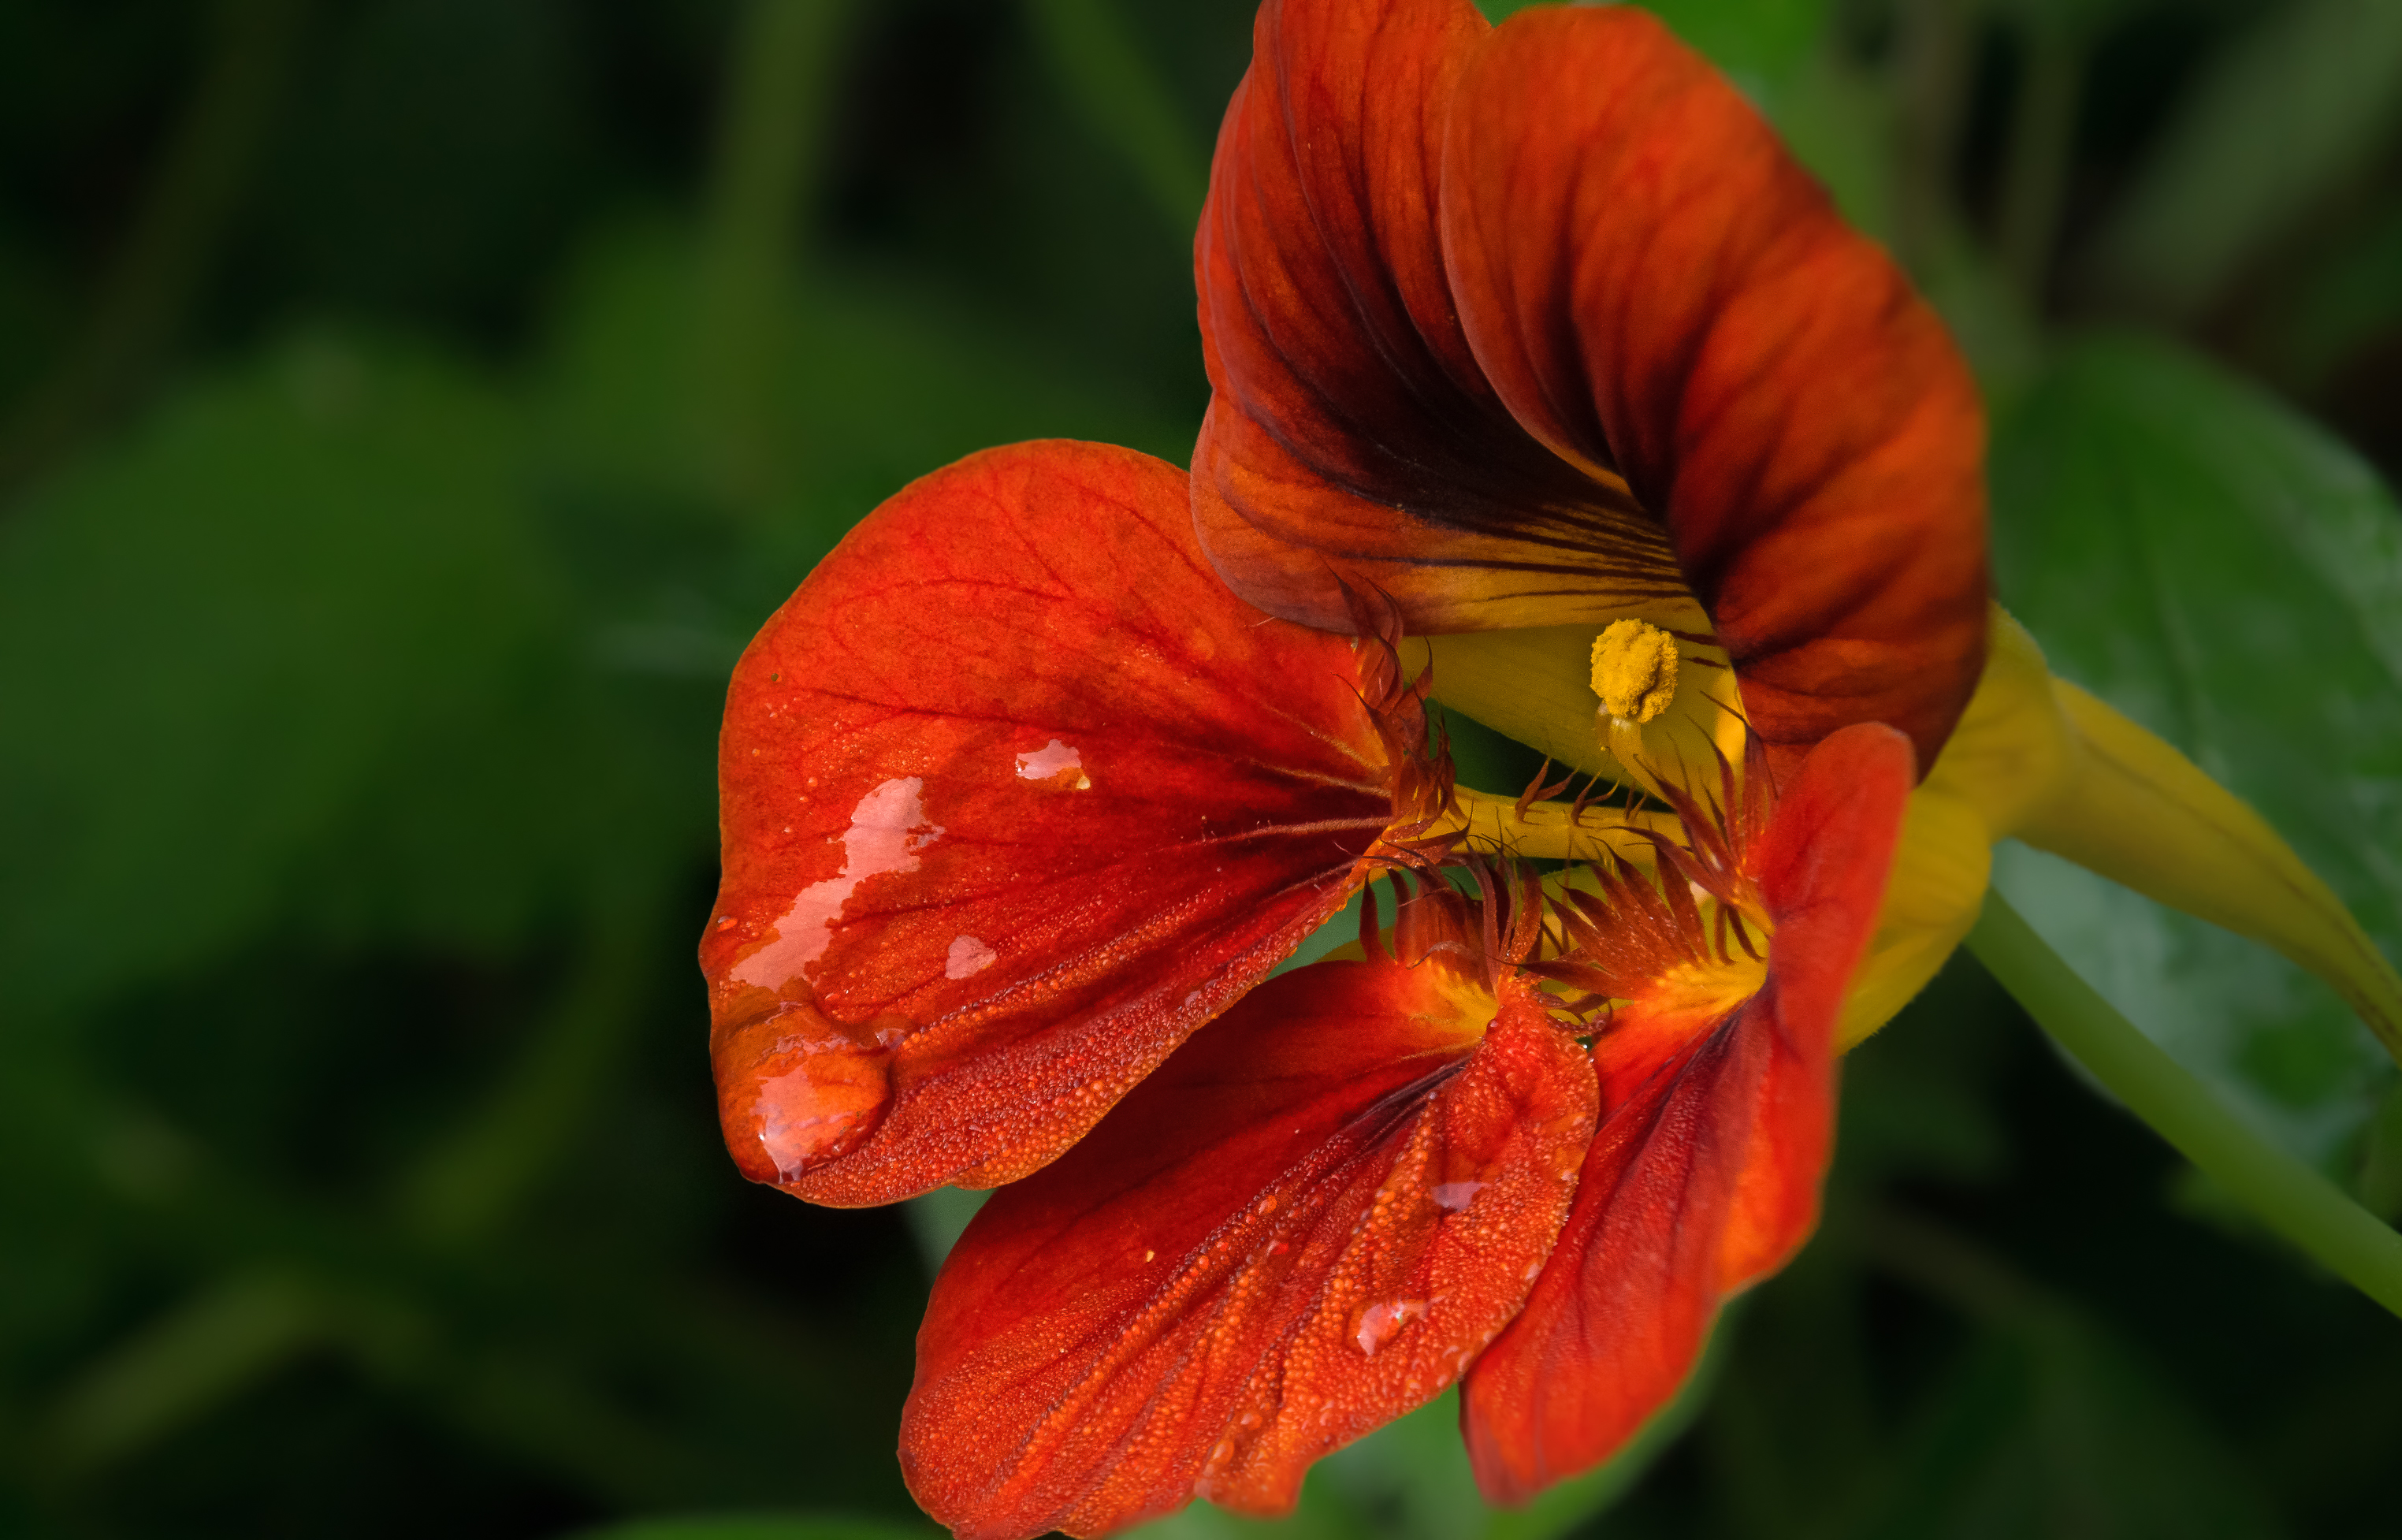
nature, plant, leaf, flower, petal, red, macro, botany, yellow, flora, wildflower, flowers, close up, eye, naturaleza, flores, daylily, ggl1, gaby1, xovesphoto, sonya77, minolta100mm, macro photography, flowering plant, plant stem, land plant